List of typefaces designed by Frederic Goudy

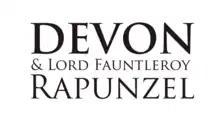
Goudy Trajan in a modern digitisation

A crisp design inspired by a typeface designed in the Netherlands, which Goudy's Paul Bennett wrote was Jan van Krimpen's Lutetia. One of Goudy's more popular designs, with several digital revivals, although as of 2016 only LTC's includes the swash capitals and small caps of Goudy's original design conception. Named after Goudy's home in Marlborough.